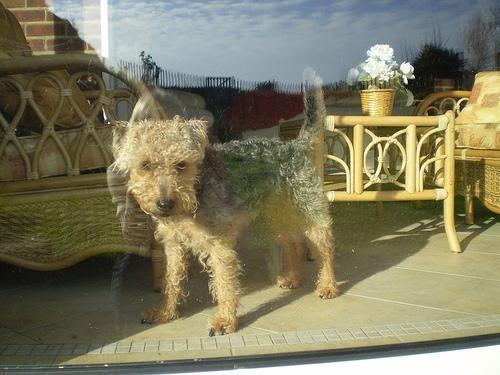
Lakeland_terrier